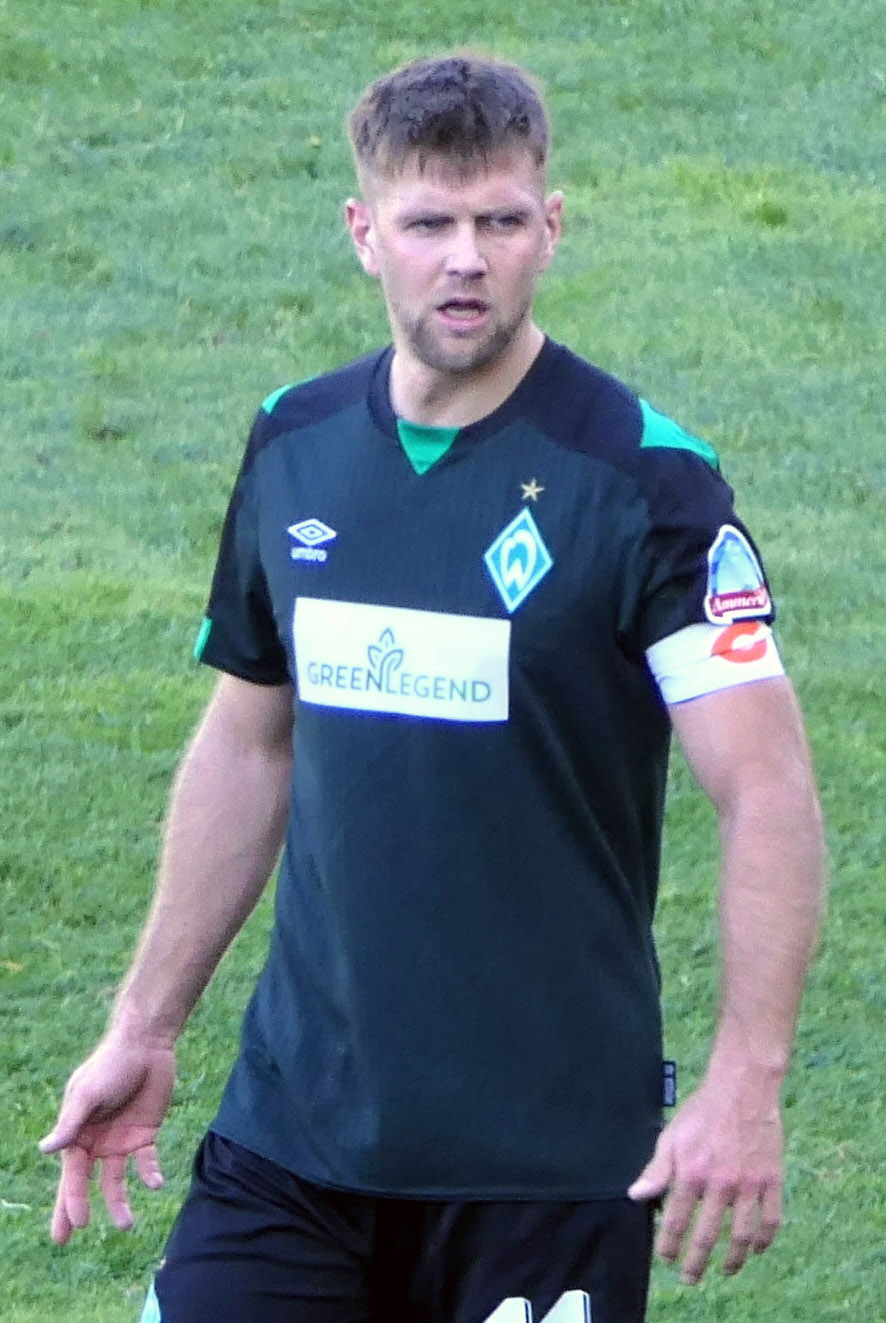
นิคคลัส ฟึลครูค

| name = นิคคลัส ฟึลครูค
| image = NiclasFüllkrug (cropped).jpg
| caption = ฟึลครูคกับเอ็สเฟา แวร์เดอร์เบรเมิน|แวร์เดอร์เบรเมินในปี 2021
| full_name = นิคคลัส ฟึลครูค
| birth_place = ฮันโนเฟอร์ ประเทศเยอรมนี
| height = 1.89 m
| position = กองหน้า
| currentclub = สโมสรฟุตบอลเวสต์แฮมยูไนเต็ด|เวสต์แฮมยูไนเต็ด
| clubnumber = 11
| youthyears1 = 1996–2005
| youthclubs1 = TuS Ricklingen
| youthyears2 = 2005–2006
| youthclubs2 = Sportfreunde Ricklingen
| youthyears3 = 2006–2012
| youthclubs3 = เอ็สเฟา แวร์เดอร์เบรเมิน|แวร์เดอร์เบรเมิน
| years1 = 2011–2014
| clubs1 = เอ็สเฟา แวร์เดอร์เบรเมิน 2|แวร์เดอร์เบรเมิน 2
| caps1 = 26
| goals1 = 10
| years2 = 2012–2014
| clubs2 = เอ็สเฟา แวร์เดอร์เบรเมิน|แวร์เดอร์เบรเมิน
| caps2 = 23
| goals2 = 2
| years3 = 2013–2014
| clubs3 = → ชปีลแฟร์ไอนิกกุงกร็อยเทอร์เฟือร์ท|กร็อยเทอร์เฟือร์ท (ยืม)
| caps3 = 21
| goals3 = 6
| years4 = 2014–2016
| clubs4 = แอร์สเทอร์ เอ็ฟเซ เนือร์นแบร์ค
| caps4 = 54
| goals4 = 17
| years5 = 2016–2019
| clubs5 = ฮันโนเฟอร์ 96
| caps5 = 75
| goals5 = 21
| years6 = 2019–2023
| clubs6 = เอ็สเฟา แวร์เดอร์เบรเมิน|แวร์เดอร์เบรเมิน
| caps6 = 90
| goals6 = 45
| years7 = 2023–2024
| clubs7 = โบรุสซีอาดอร์ทมุนท์
| caps7 = 29
| goals7 = 12
| years8 = 2024–
| clubs8 = สโมสรฟุตบอลเวสต์แฮมยูไนเต็ด|เวสต์แฮมยูไนเต็ด
| caps8 = 0
| goals8 =0
| nationalyears1 = 2010
| nationalteam1 = เยอรมนี อายุไม่เกิน 18 ปี
| nationalcaps1 = 1
| nationalgoals1 = 0
| nationalyears2 = 2011–2012
| nationalteam2 = เยอรมนี อายุไม่เกิน 19 ปี
| nationalcaps2 = 7
| nationalgoals2 = 5
| nationalyears3 = 2012–2014
| nationalteam3 = เยอรมนี อายุไม่เกิน 20 ปี
| nationalcaps3 = 9
| nationalgoals3 = 3
| nationalyears4 = 2022–
| nationalteam4 = ฟุตบอลทีมชาติเยอรมนี|เยอรมนี
| nationalcaps4 = 21
| nationalgoals4 = 13
นิคคลัส ฟึลครูค (; เกิด 9 กุมภาพันธ์ ค.ศ. 1993) เป็นนักฟุตบอลชาวเยอรมัน ปัจจุบันเล่นในตำแหน่งกองหน้าให้แก่สโมสรฟุตบอลเวสต์แฮมยูไนเต็ด|เวสต์แฮมยูไนเต็ด สโมสรในพรีเมียร์ลีก และฟุตบอลทีมชาติเยอรมนี|ทีมชาติเยอรมนี
==อ้างอิง==
Navboxes
| title = ทีมชาติเยอรมนี
| bg = white
| fg = black
| bordercolor = black
หมวดหมู่:บุคคลจากฮันโนเฟอร์
หมวดหมู่:นักฟุตบอลชาวเยอรมัน
หมวดหมู่:นักฟุตบอลทีมชาติเยอรมนี‎
หมวดหมู่:ผู้เล่นเอ็สเฟา แวร์เดอร์เบรเมิน
หมวดหมู่:ผู้เล่นชปีลแฟร์ไอนิกกุงกร็อยเทอร์เฟือร์ท
หมวดหมู่:ผู้เล่นแอร์สเทอร์ เอ็ฟเซ เนือร์นแบร์ค
หมวดหมู่:ผู้เล่นฮันโนเฟอร์ 96
หมวดหมู่:ผู้เล่นโบรุสซีอาดอร์ทมุนท์
หมวดหมู่:ผู้เล่นสโมสรฟุตบอลเวสต์แฮมยูไนเต็ด
หมวดหมู่:ผู้เล่นในบุนเดิสลีกา
หมวดหมู่:ผู้เล่นในพรีเมียร์ลีก
หมวดหมู่:กองหน้าฟุตบอล
หมวดหมู่:ผู้เล่นในฟุตบอลโลก 2022
หมวดหมู่:ผู้เล่นในฟุตบอลชิงแชมป์แห่งชาติยุโรป 2024